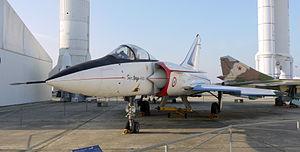
Prototype chasseur Mirage 4000 (1979) au Musée de l'Air et de l'Espace, Paris Le Bourget (France)